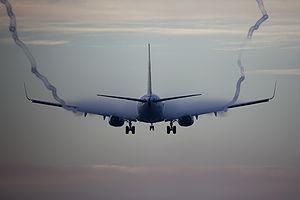
Un tourbillon est, en dynamique des fluides, une région d'un fluide dans laquelle l'écoulement est principalement un mouvement de rotation autour d'un axe, rectiligne ou incurvé. Ce type de mouvement s'appelle écoulement tourbillonnaire. On en observe à toutes les échelles, depuis le tourbillon de vidange d'une baignoire jusqu'à ceux des atmosphères des planètes, en passant par les sillages observés au voisinage d'un obstacle situé dans un écoulement liquide ou gazeux. Une fois formés, les tourbillons peuvent se déplacer, s'étirer, se tordre et interagir de manière complexe.